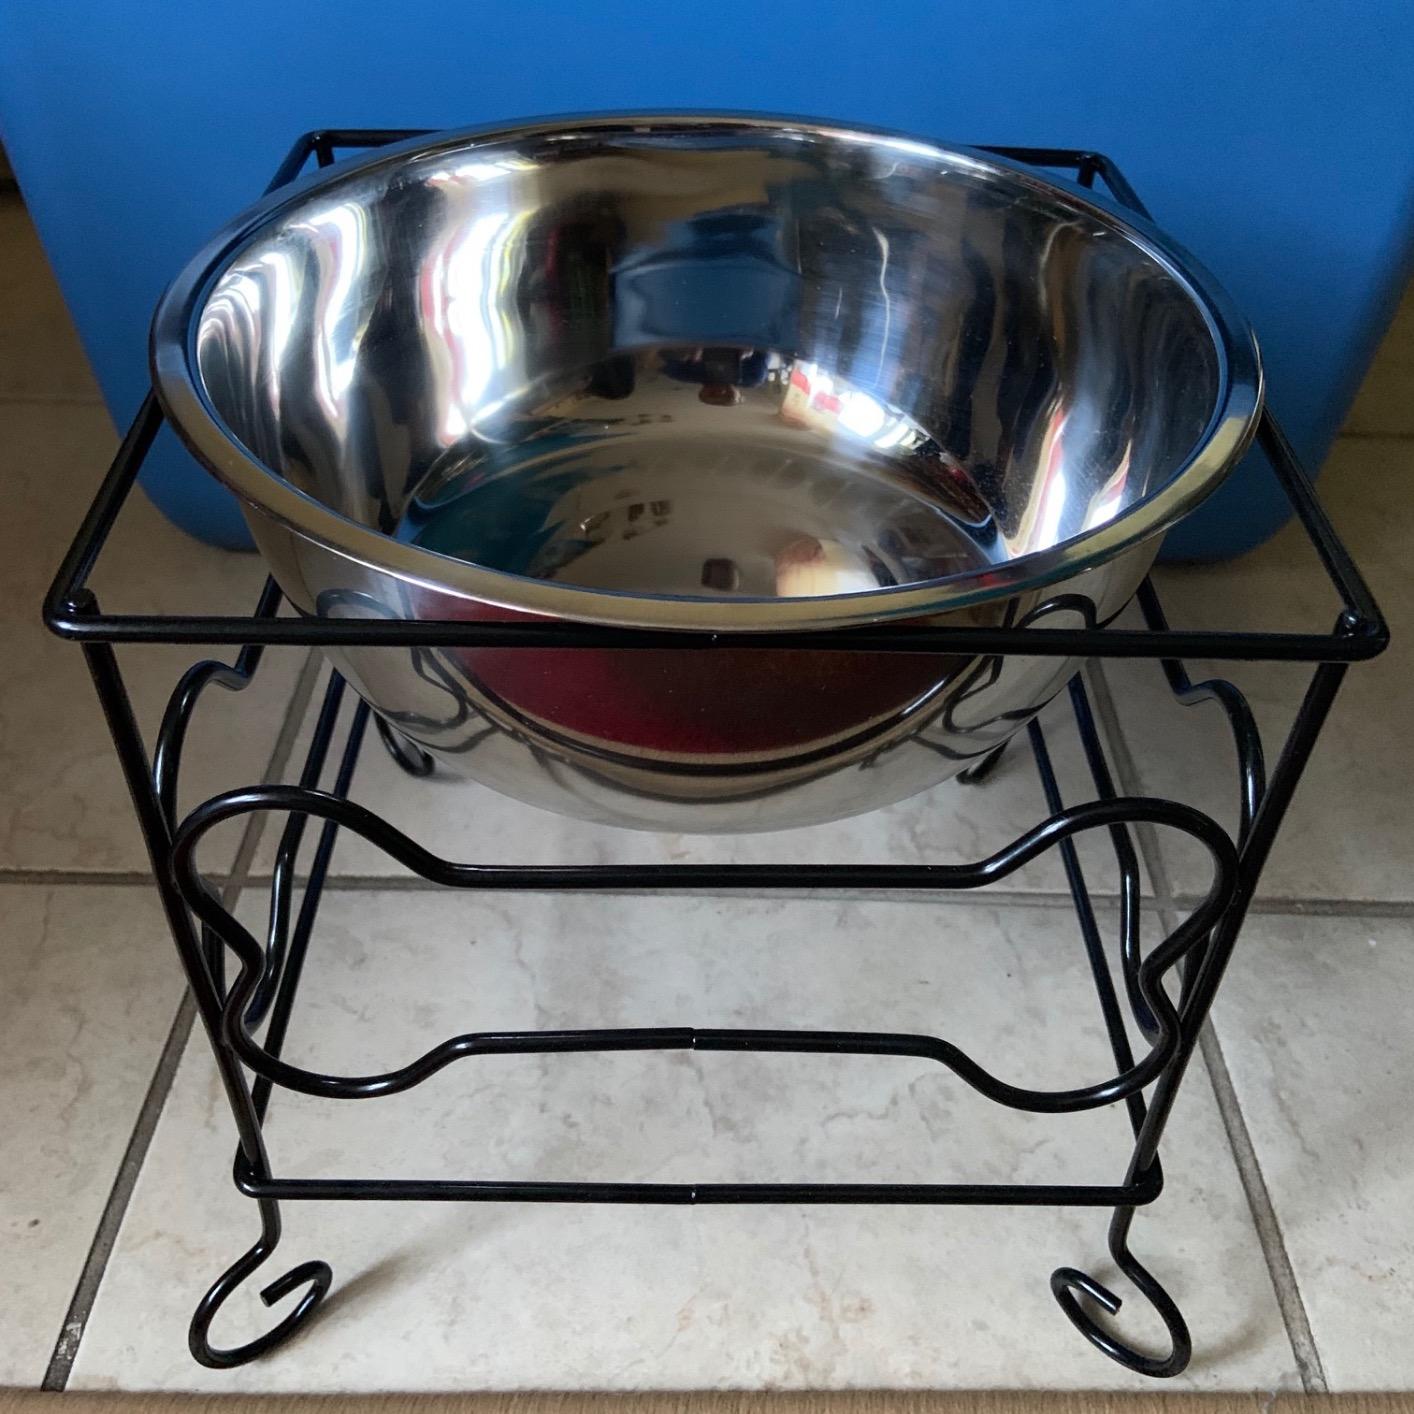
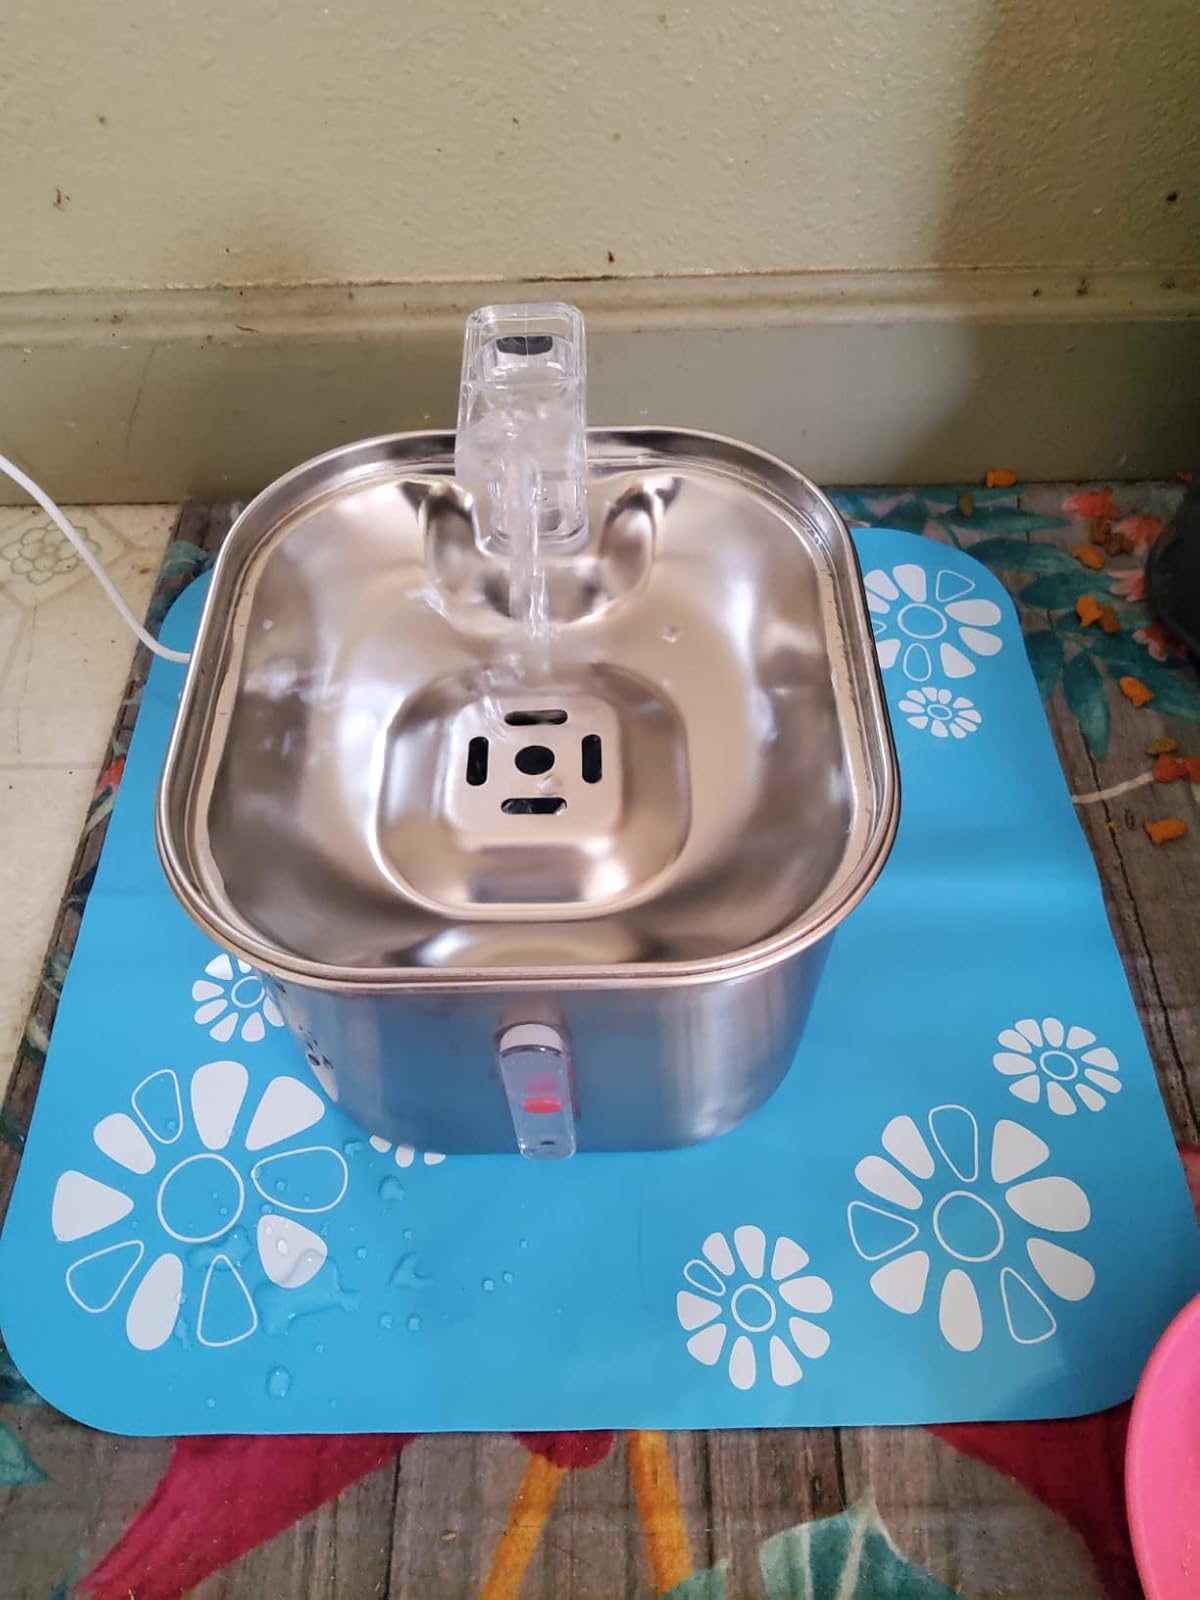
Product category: items_bowl
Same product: no